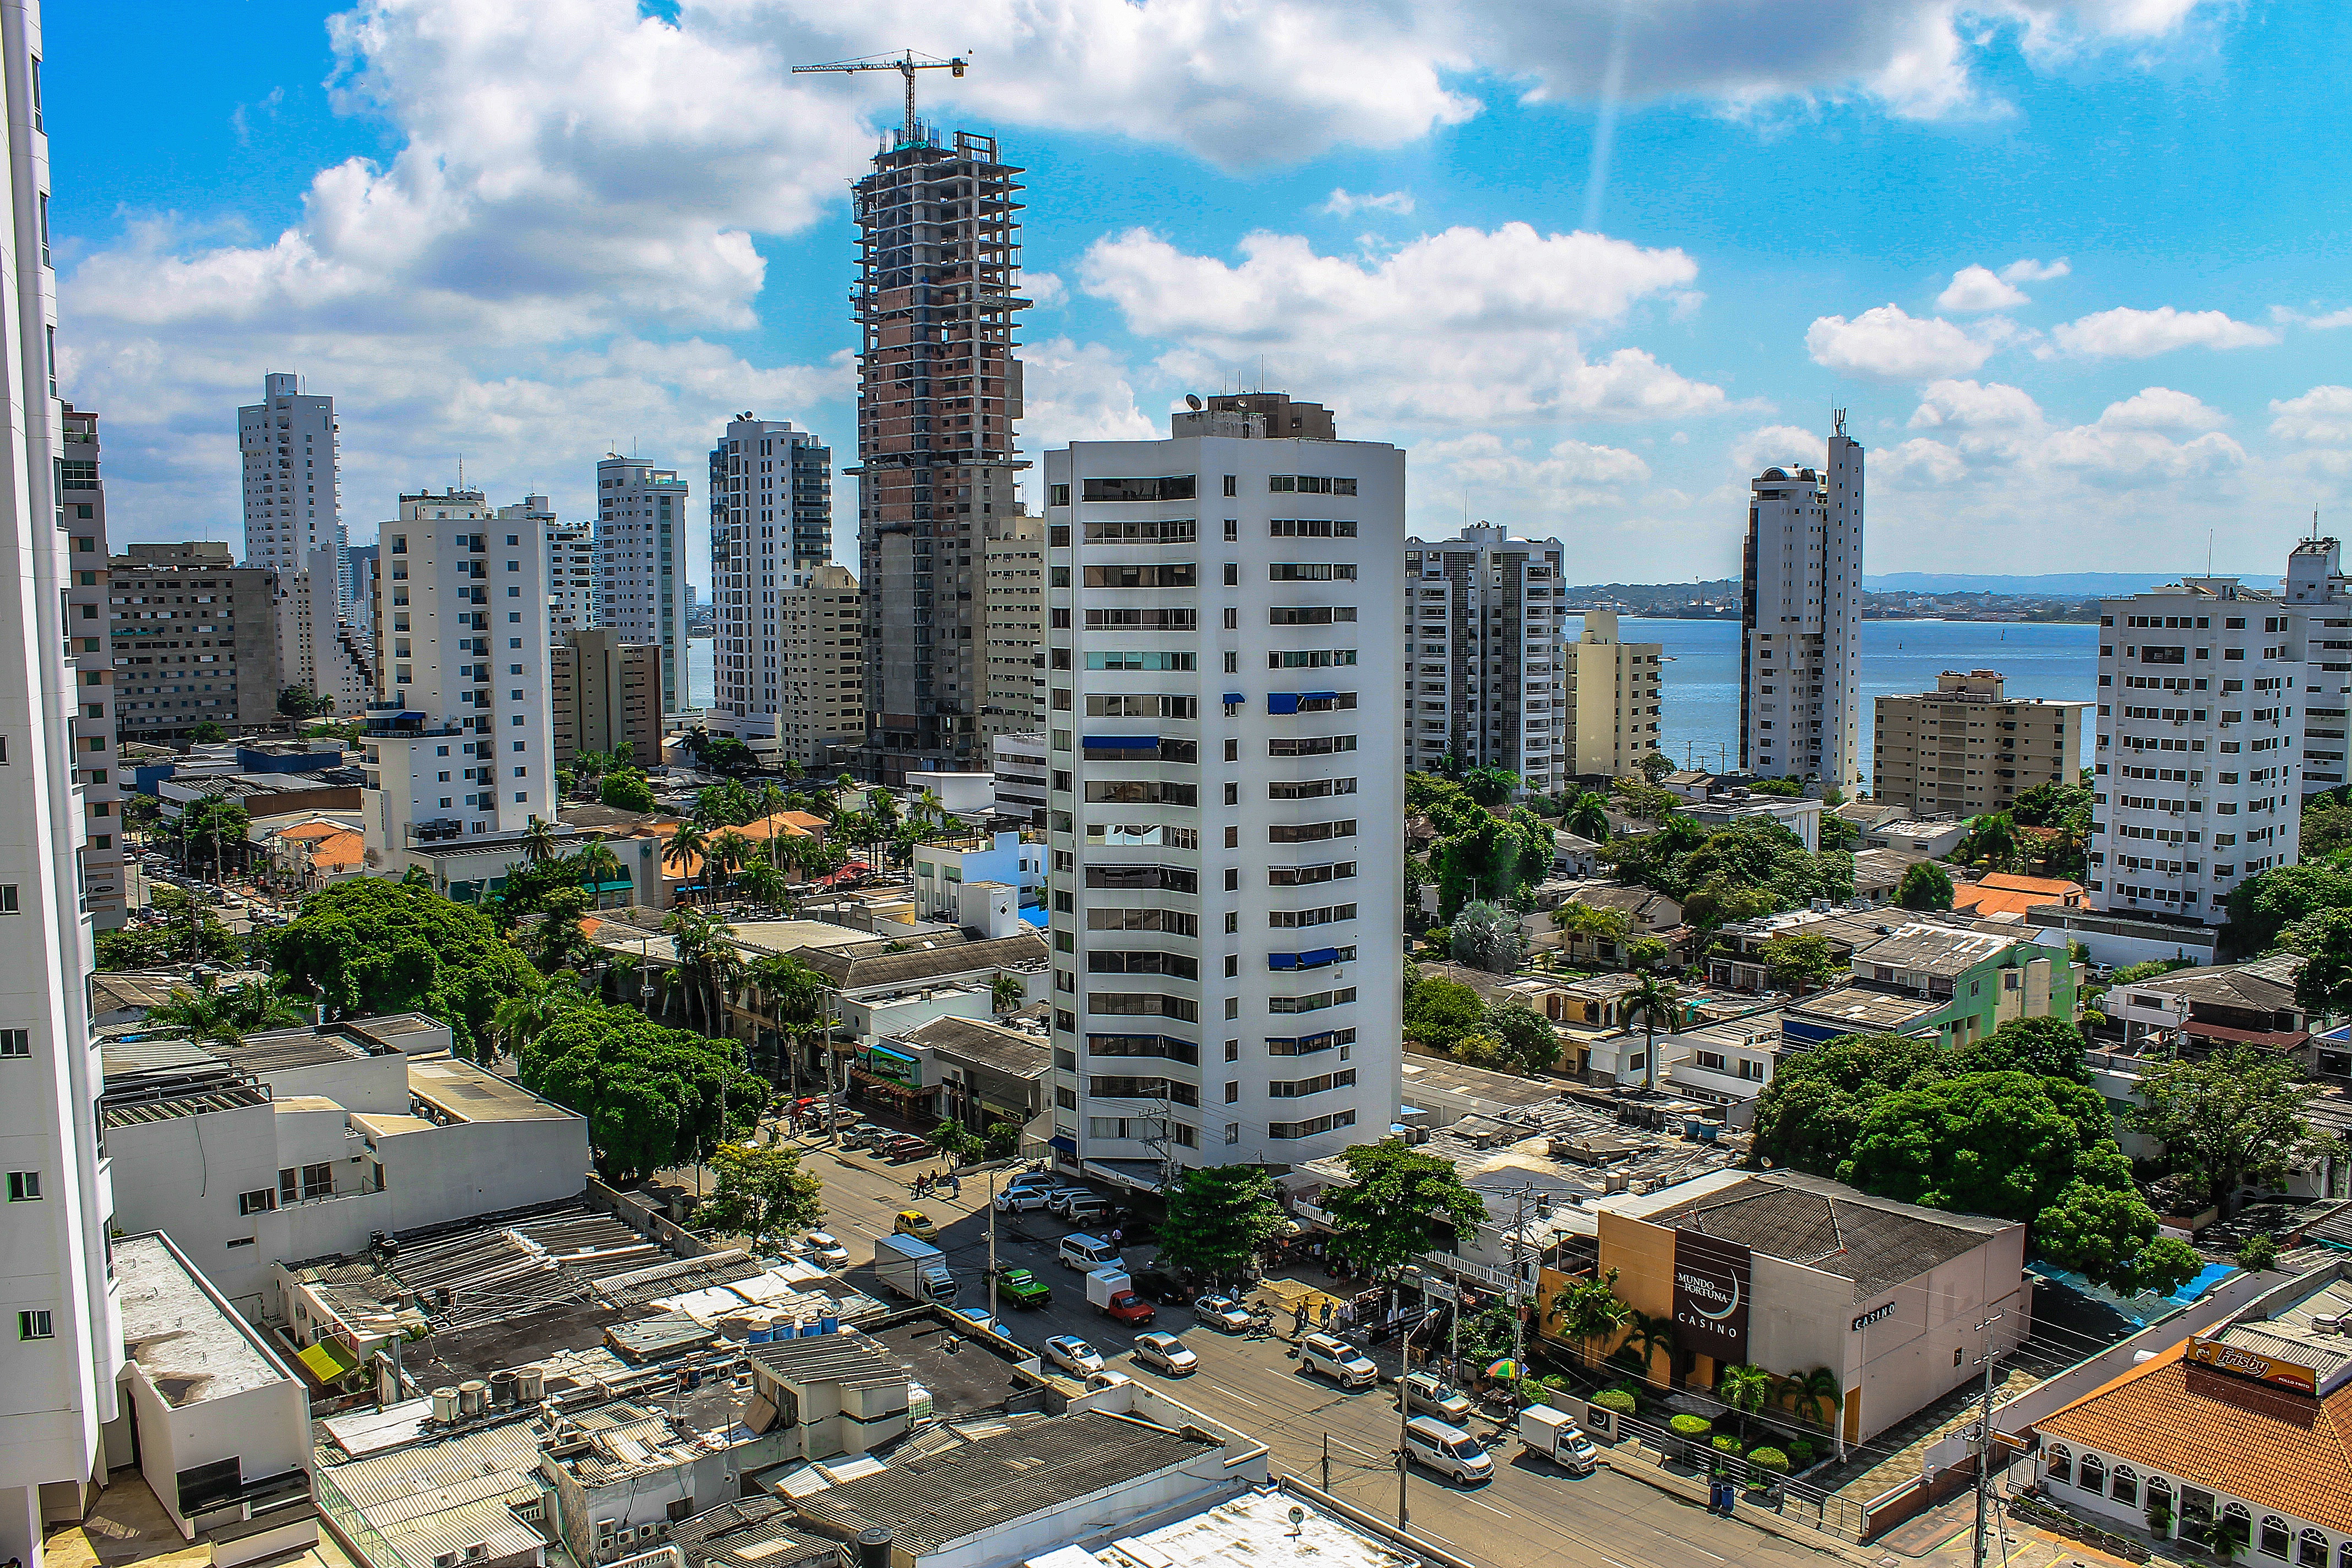
skyline, city, skyscraper, cityscape, downtown, suburb, tower, landmark, property, tower block, metropolis, colombia, condominium, neighbourhood, bird's eye view, aerial photography, urban area, residential area, cartagena de indias, geographical feature, human settlement, metropolitan area, new town